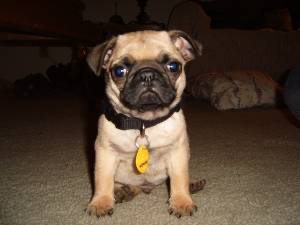
Animal: dog
Breed: pug